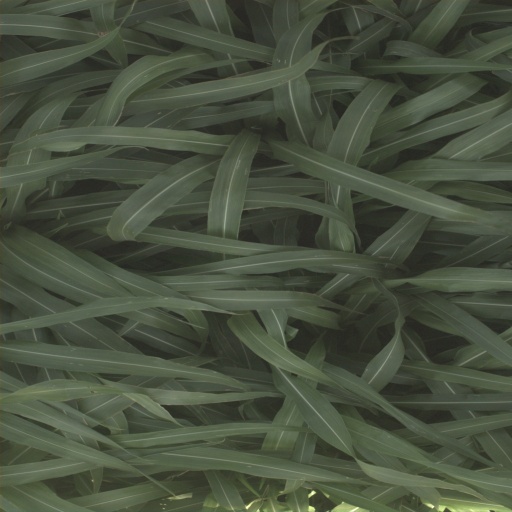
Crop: sorghum